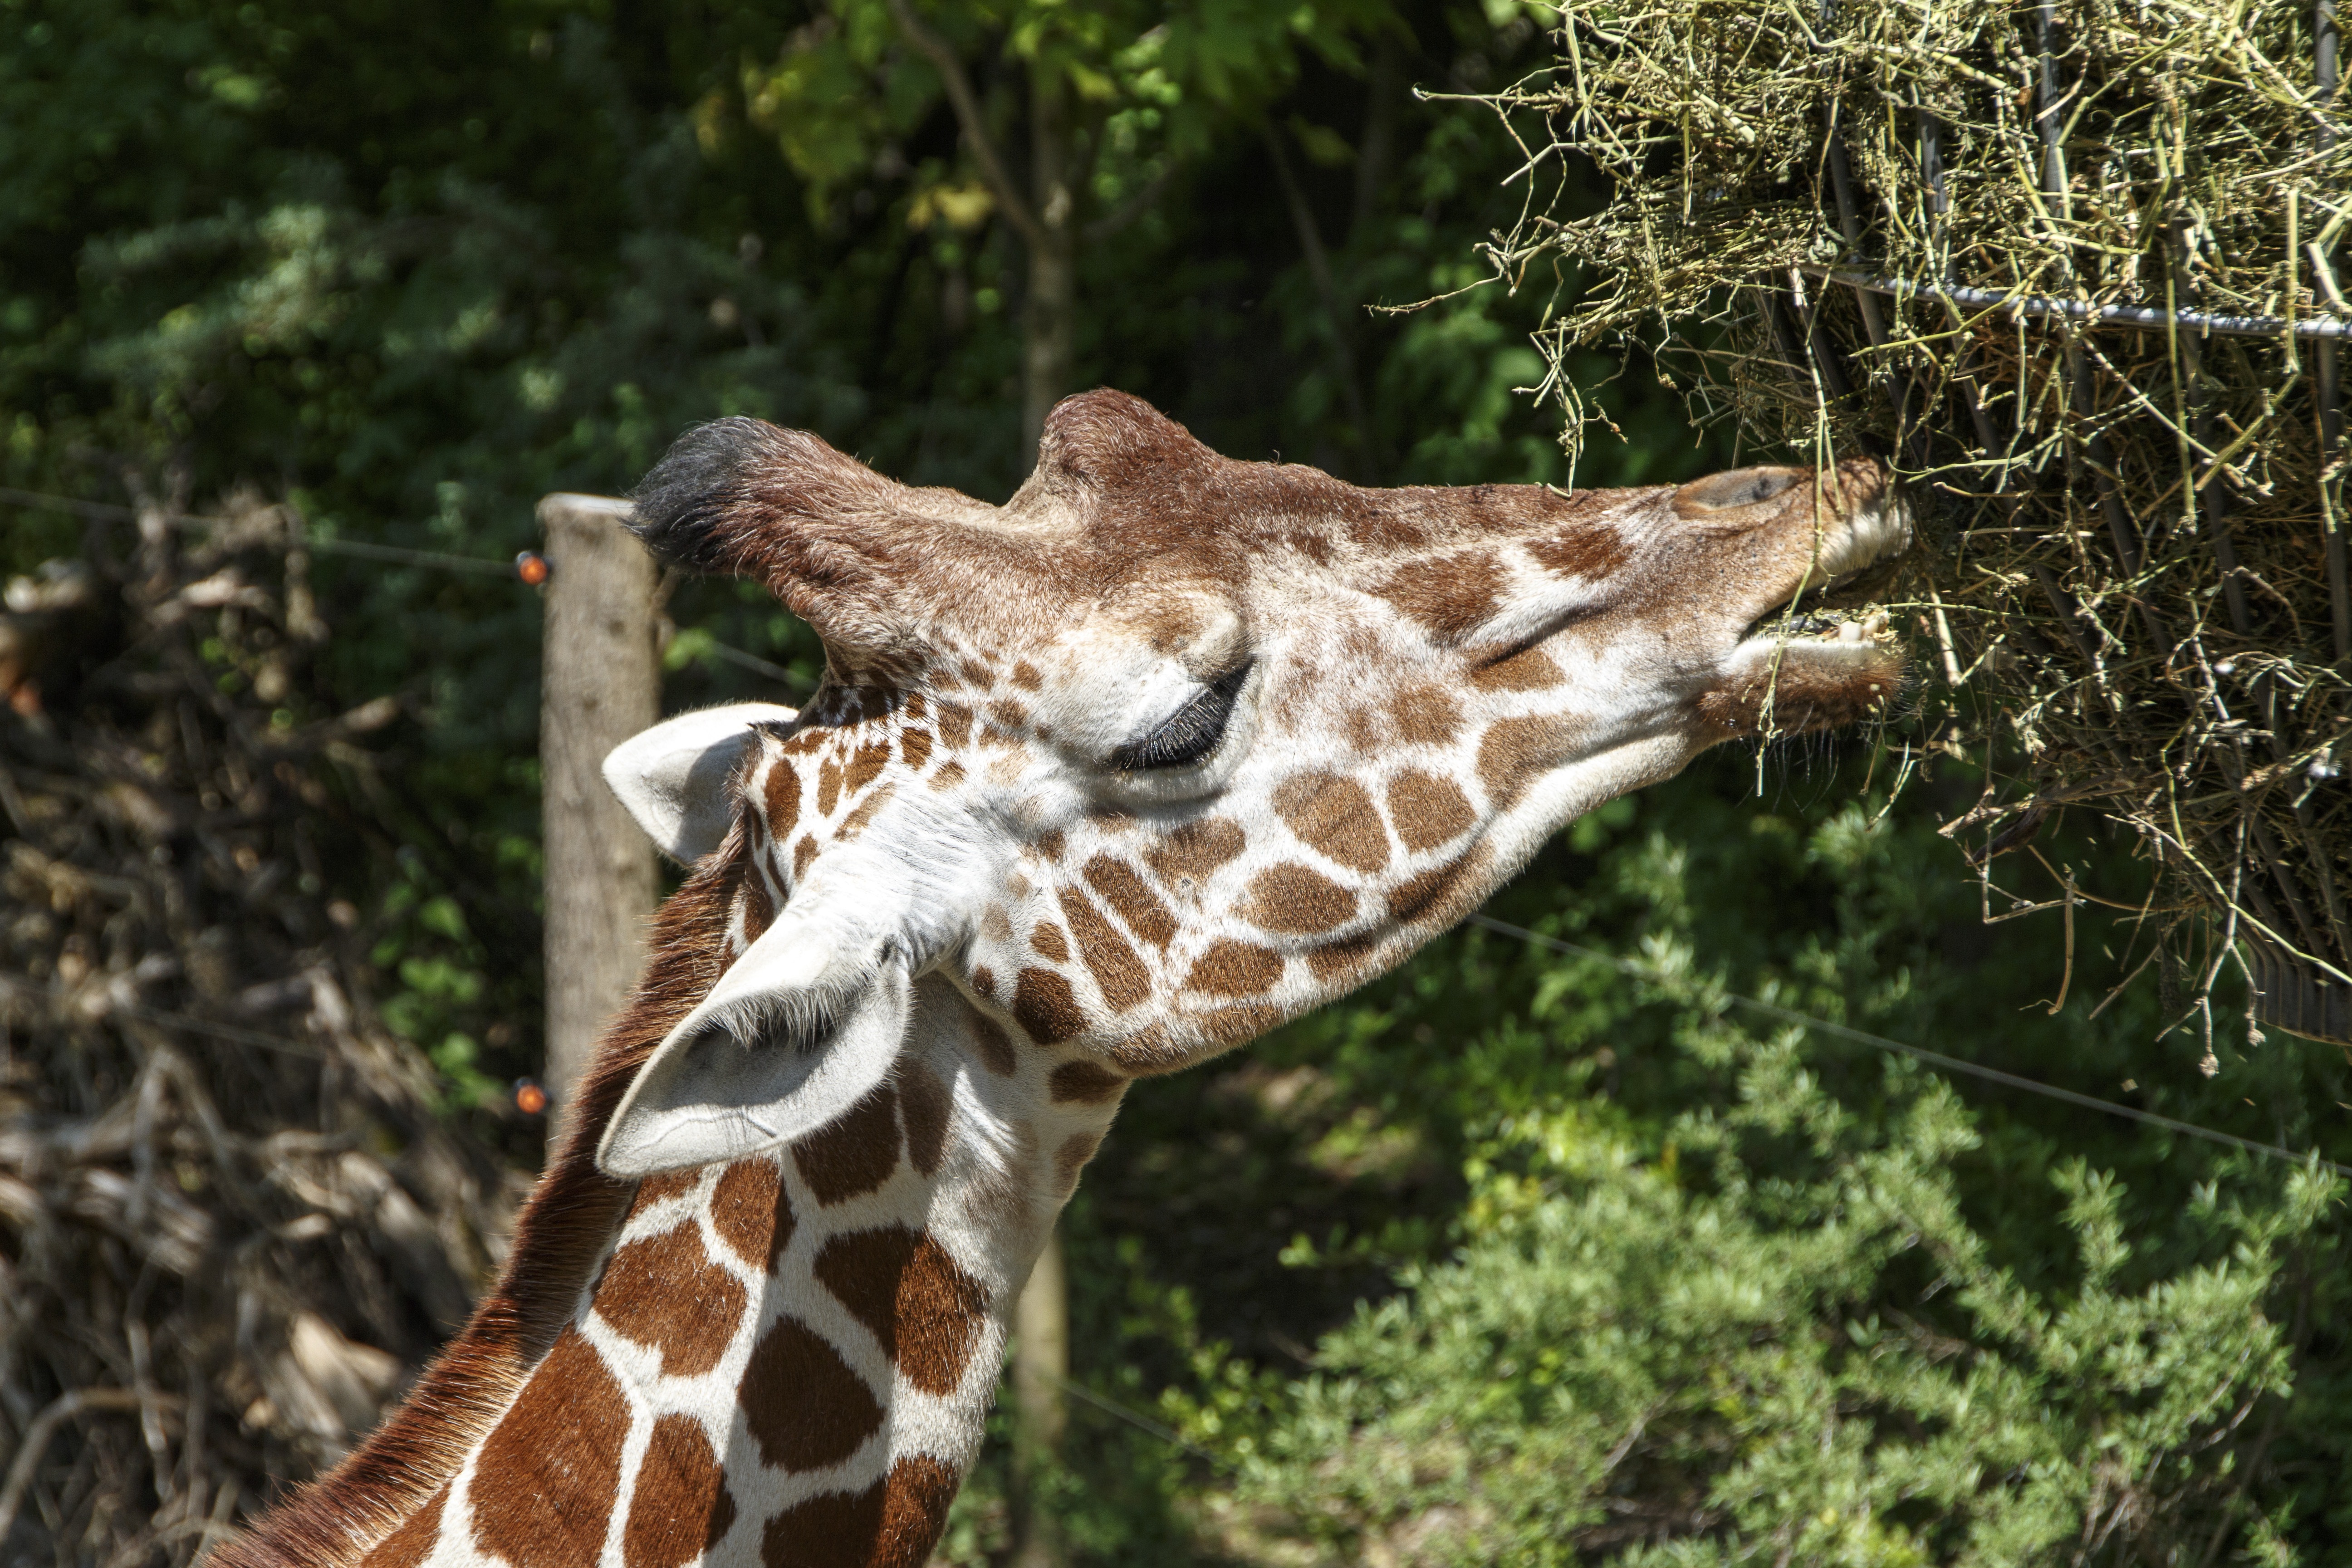
grass, wilderness, wildlife, zoo, national park, fauna, giraffe, cool image, snout, animals, cool photo, organism, giraffidae, terrestrial animal